HMS Didon

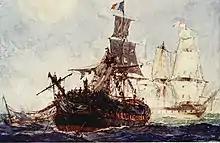
The battered "Didon" about to strike her colours

While attempting to rejoin the French fleet of Allemand's expedition of 1805, she encountered , Captain Thomas Baker, on 10 August 1805, off Cape Finisterre, and struck at .